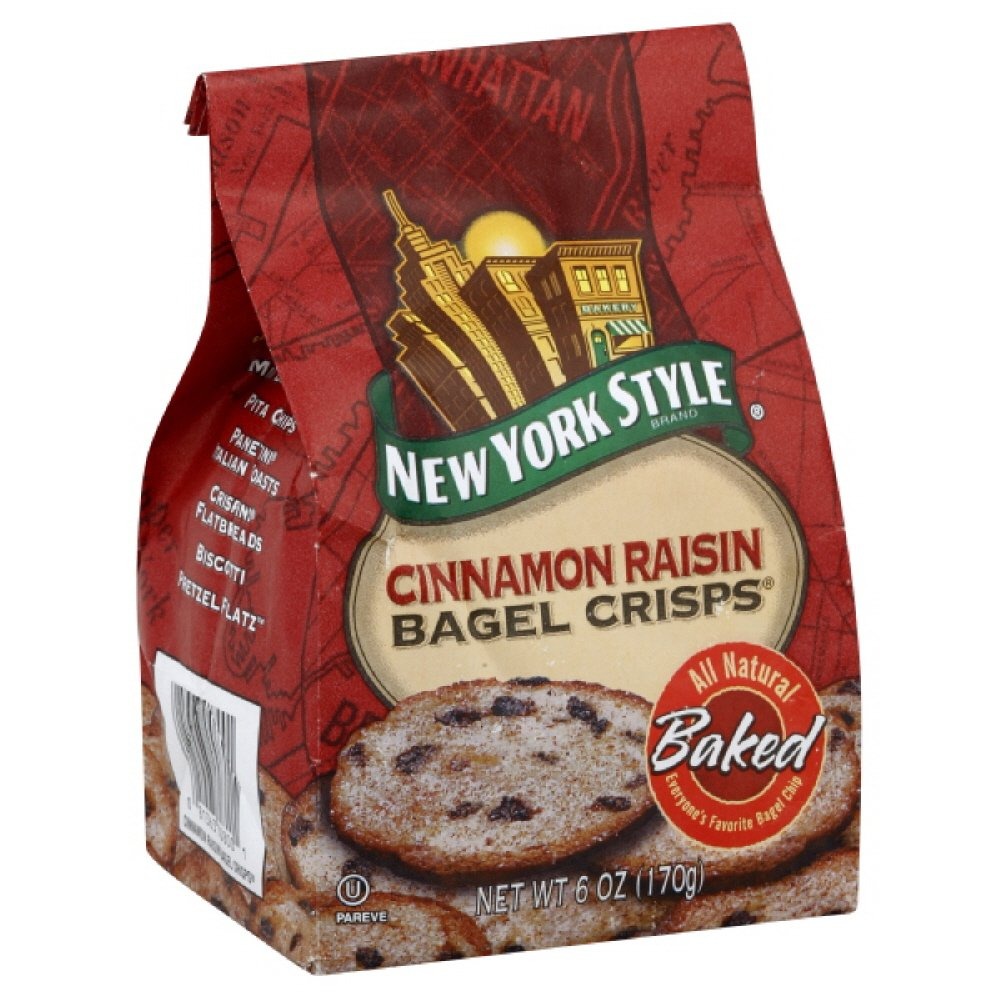
Item Name: NY Style Bagel Chip Cinnamon Raisin, 6-ounces (Pack of 6)
Product Description: New York Style Cinnamon Raisin Bagel Crisps, 7.2 Ounce -- 12 per case. The authentic taste of bagels from New York City bakeries Known for our world famous CRUNCH Crumble them on a salad, add a little crunch to a soup or eat em out of the bag 100 Percent Natural, 20 Percent More Free
Value: 72.0
Unit: Ounce

Price: 7.2